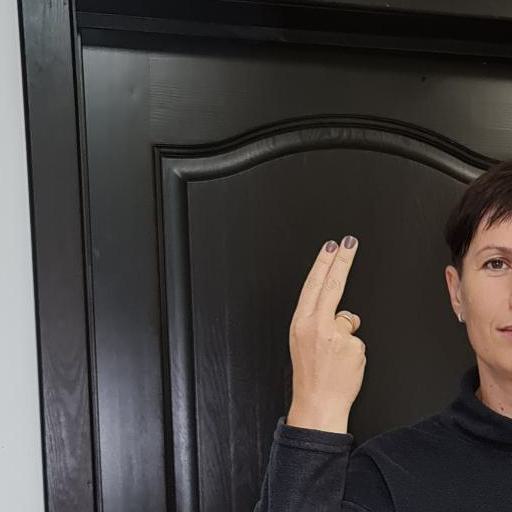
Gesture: two_up_inverted